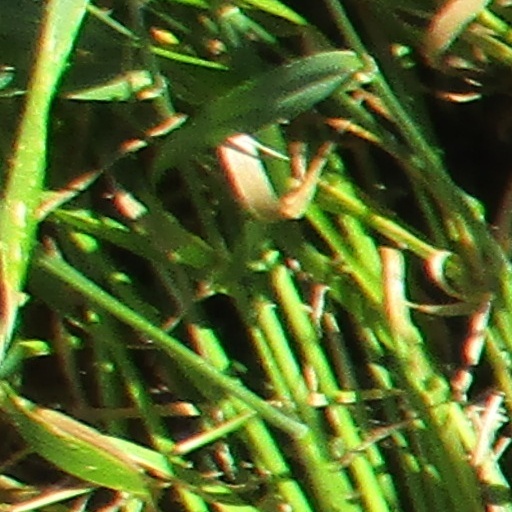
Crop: wheat